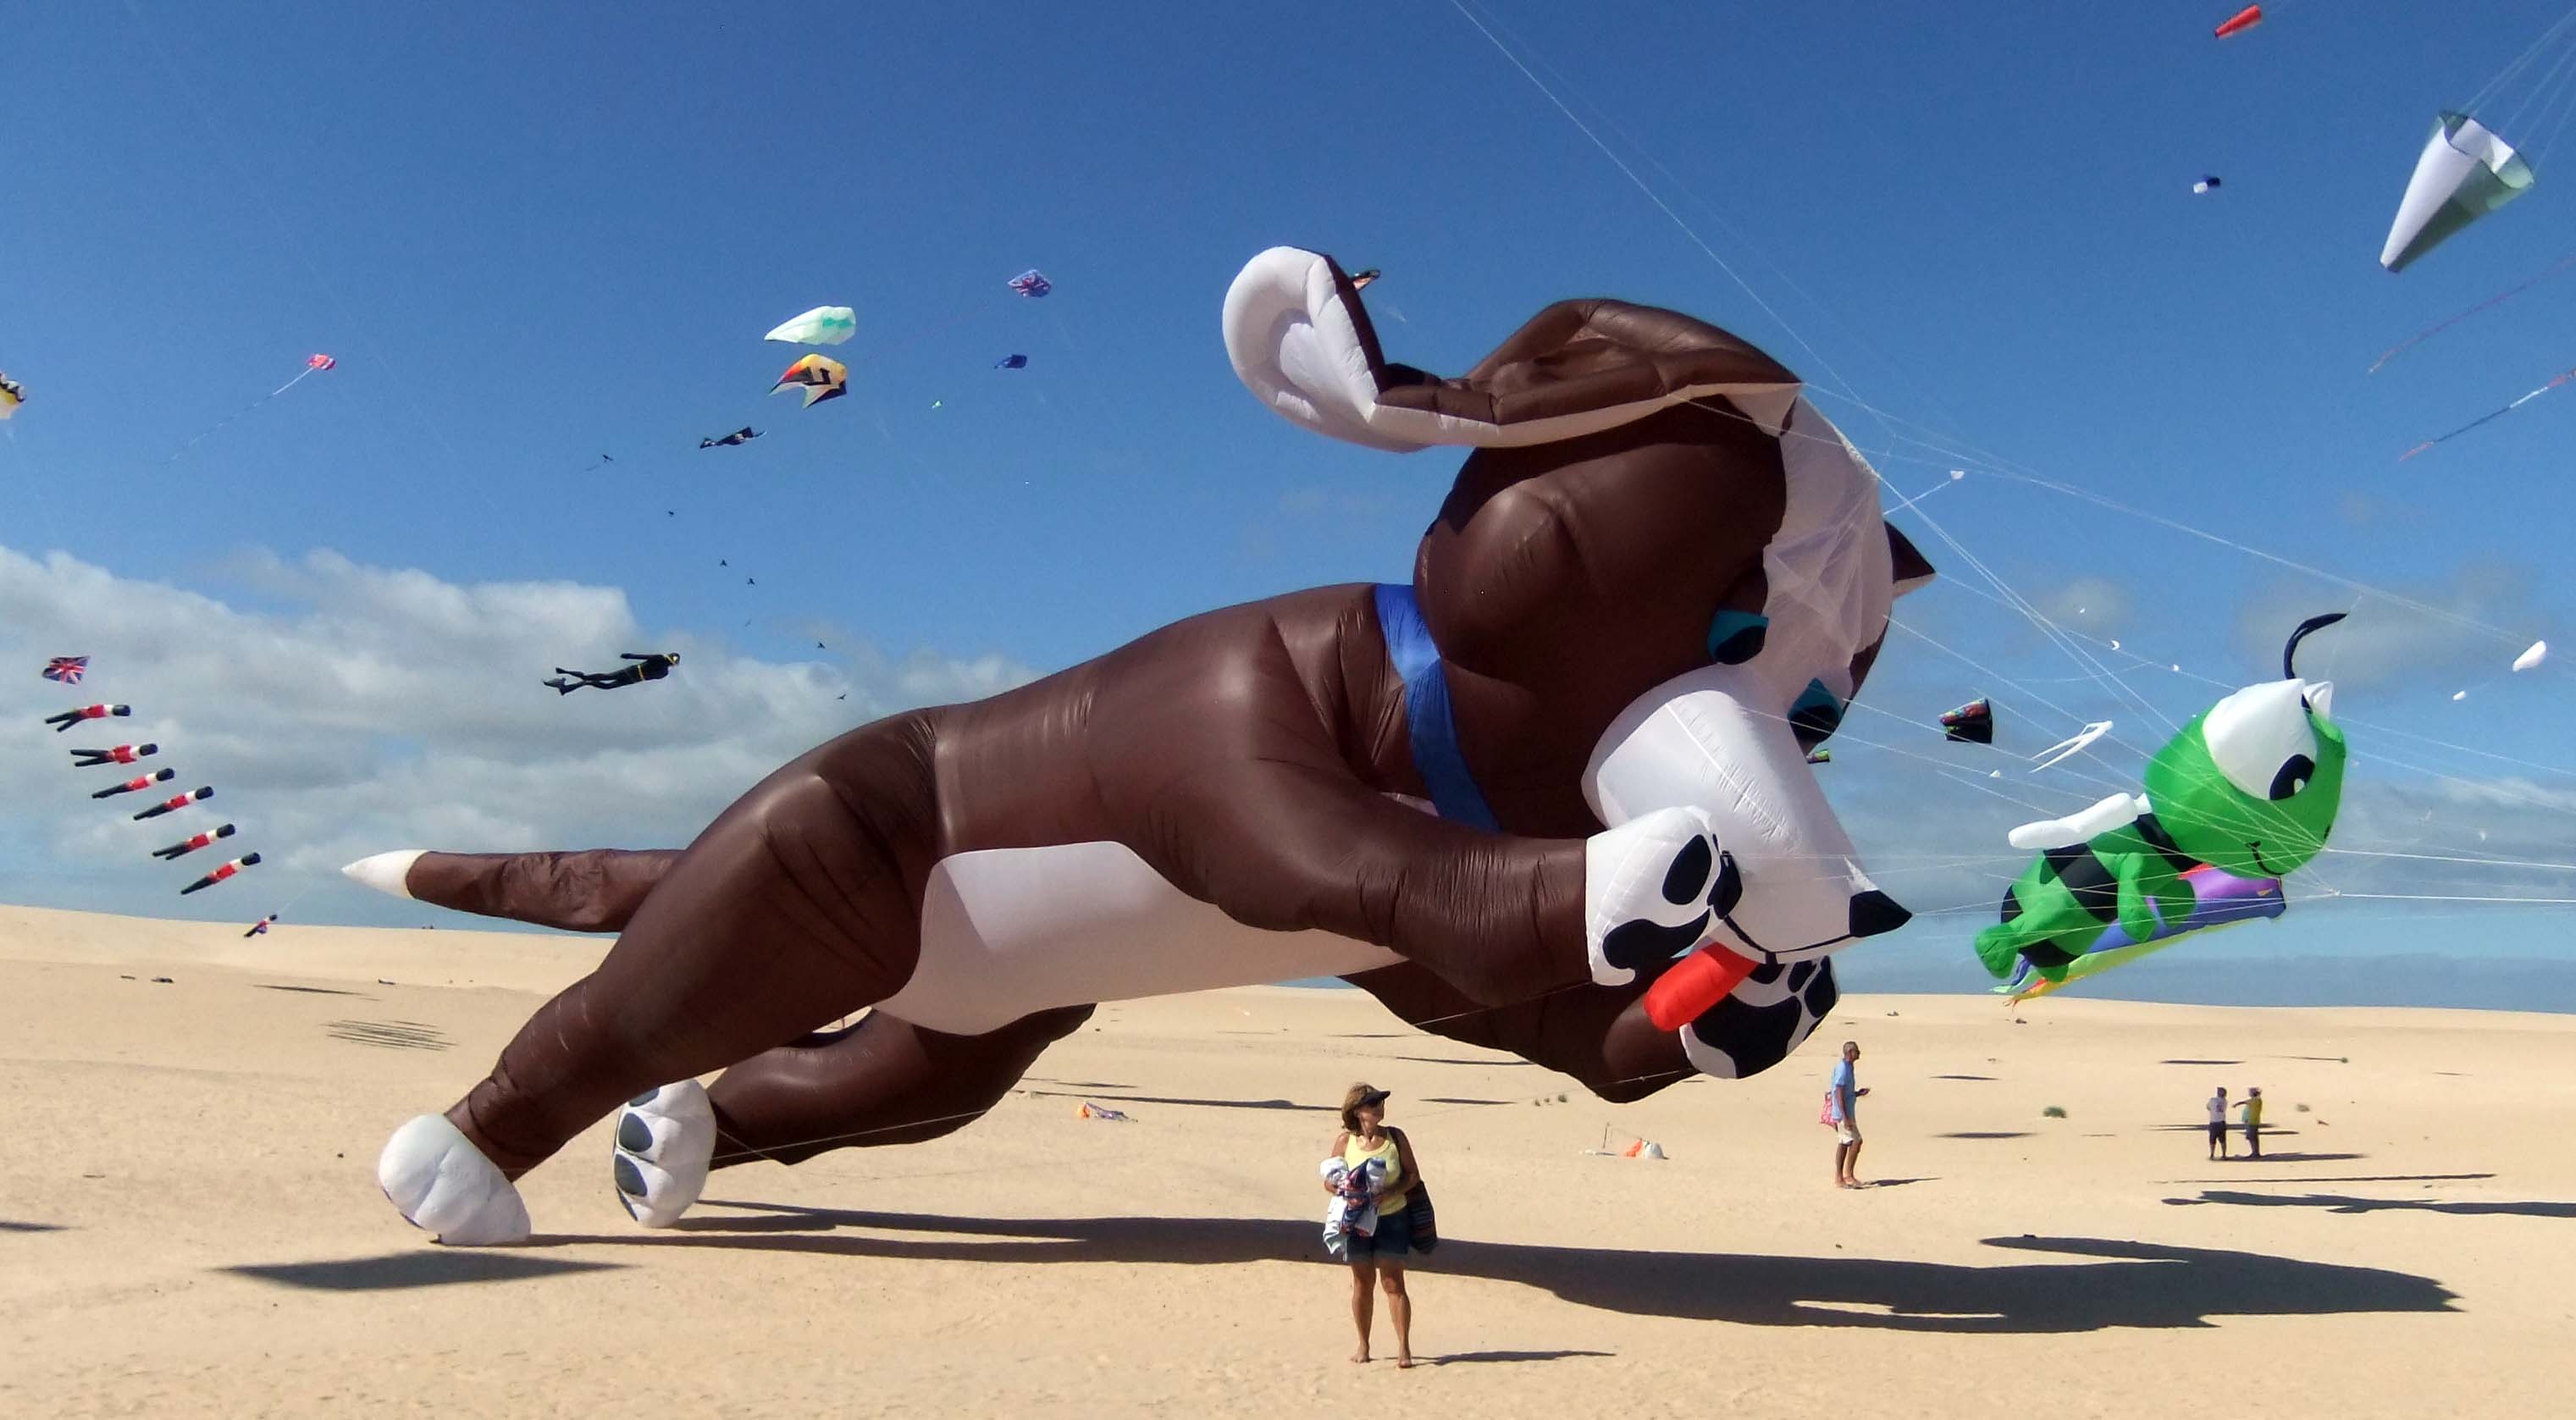
wind, kite, extreme sport, toy, sports, kitesurfing, fuerteventura, dragon festival, corralejo, atmosphere of earth, windsports, kite sports